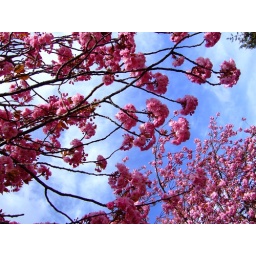
standing under the boughs heavy with blossoms, blue sky above it, one of the simple pleasures of spring...